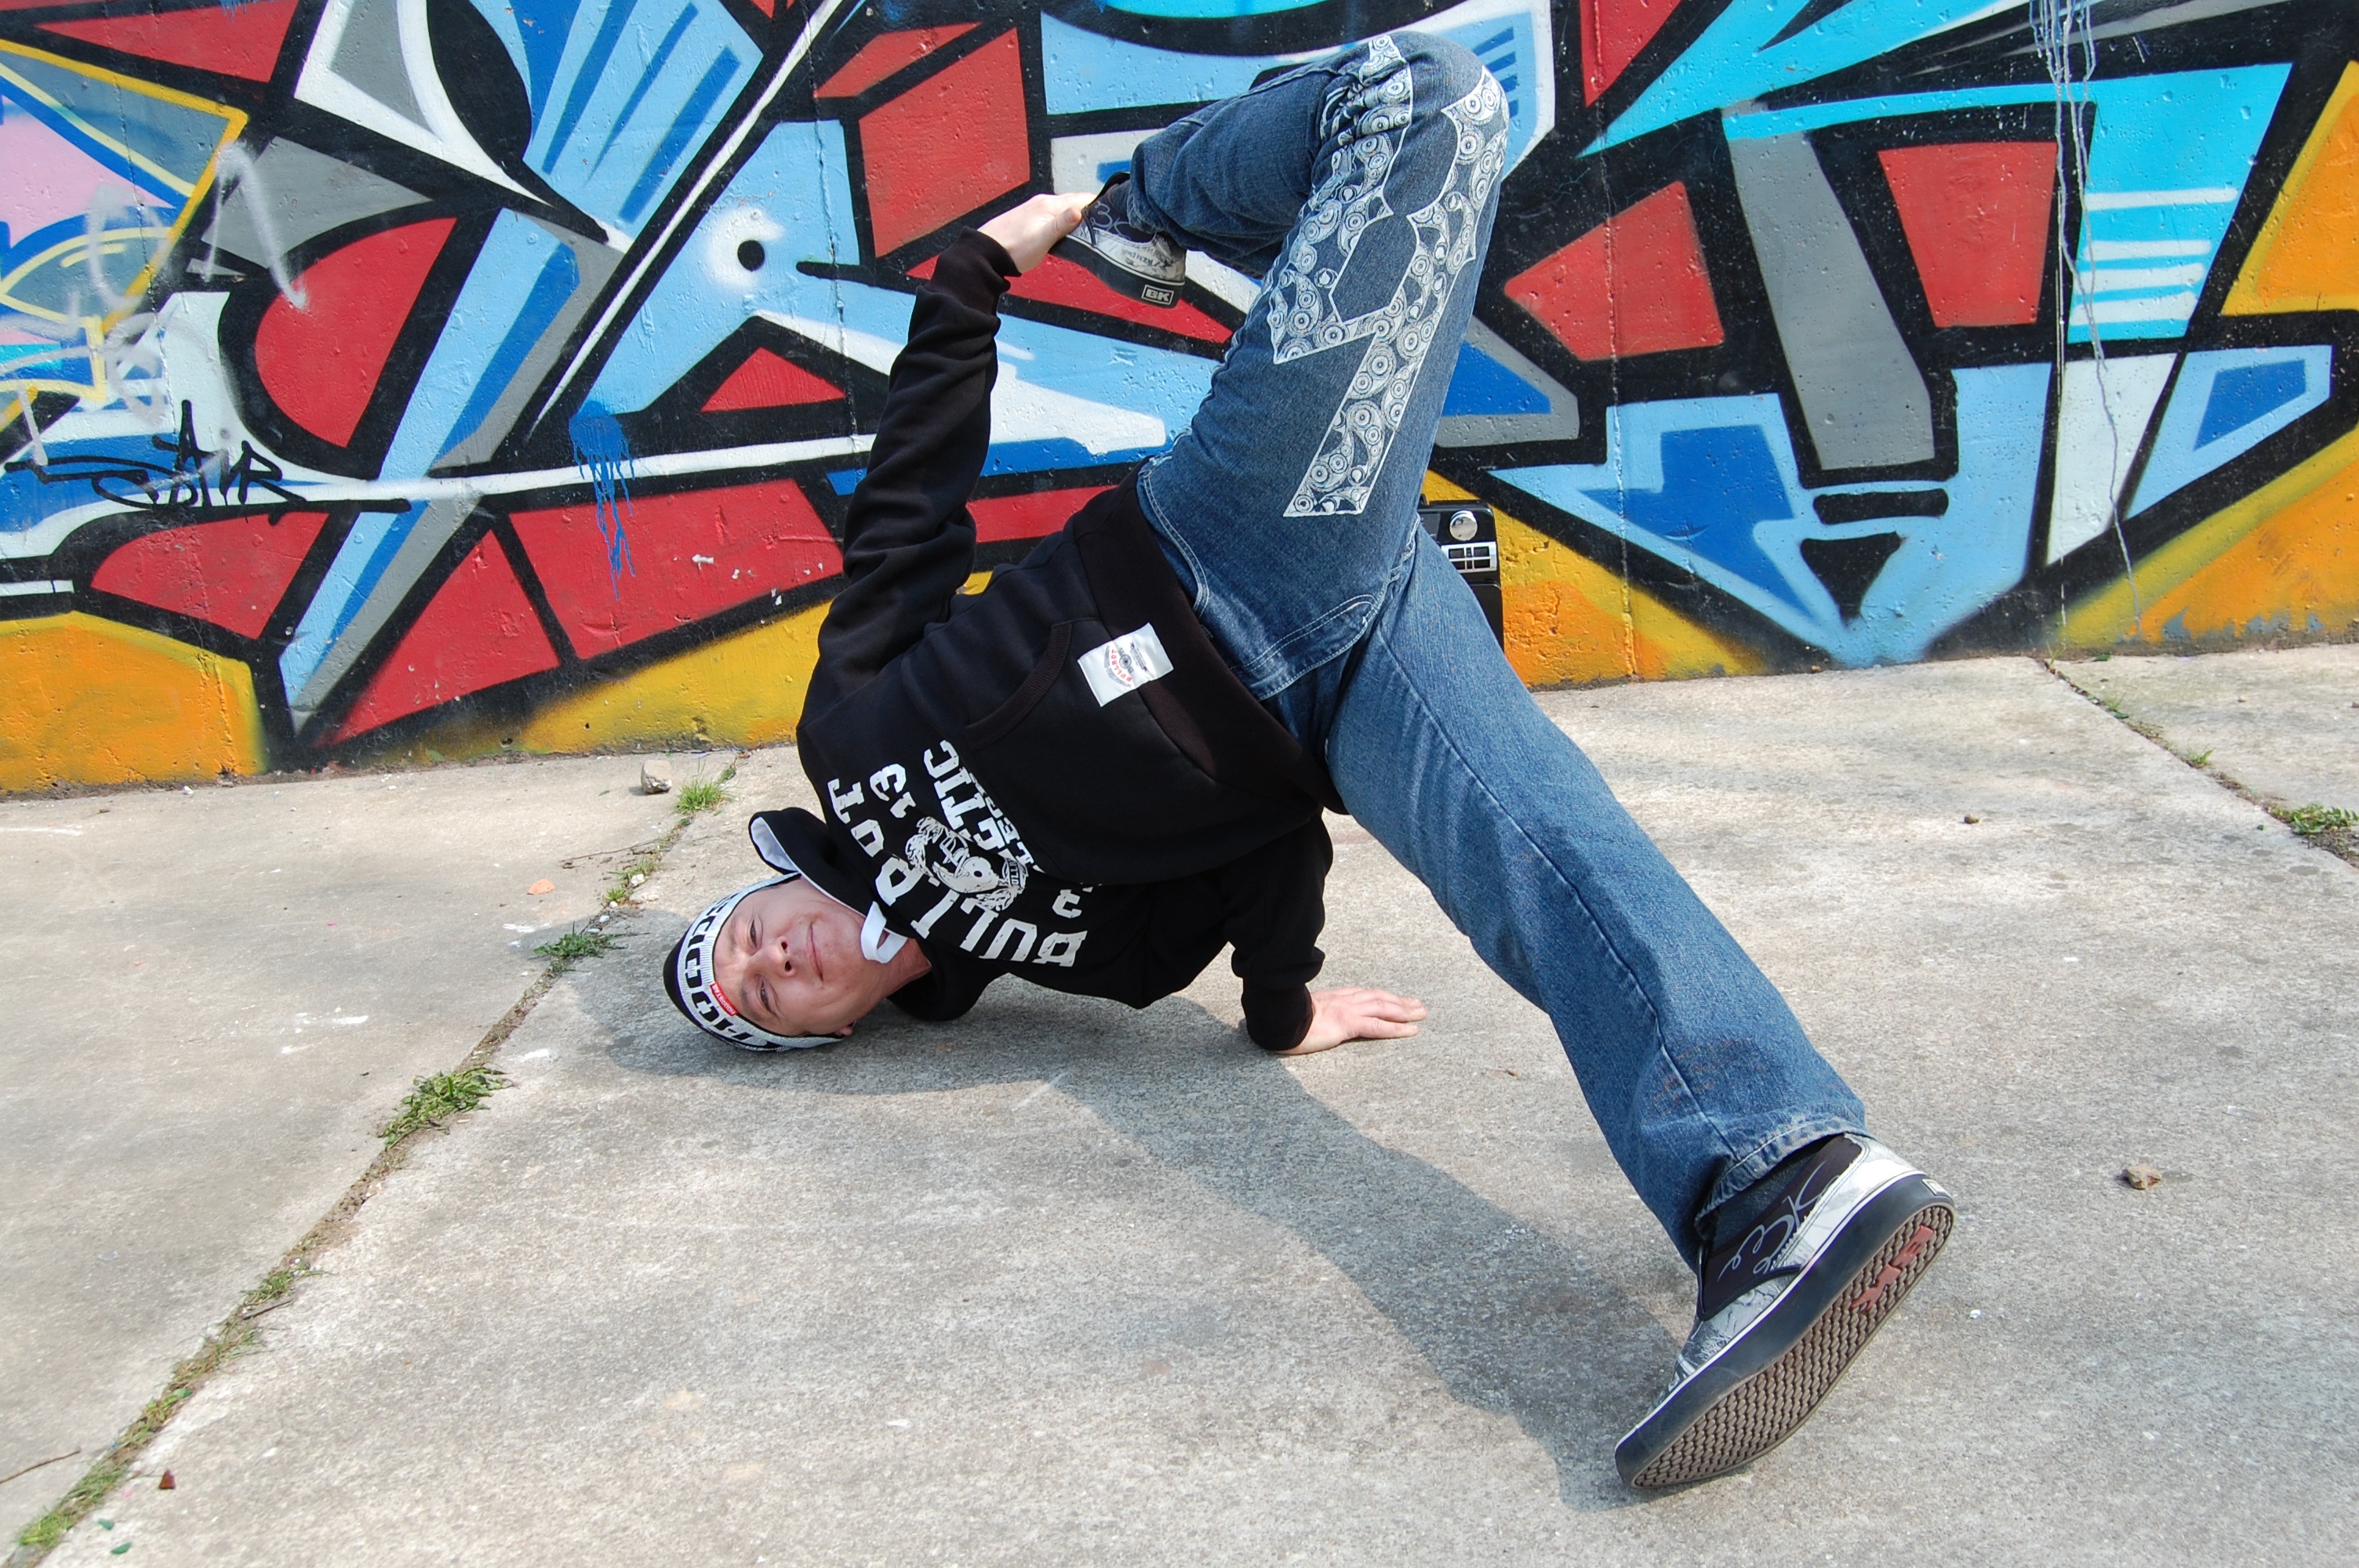
dance, graffiti, art, sports, body, break dance, breakdance, freez